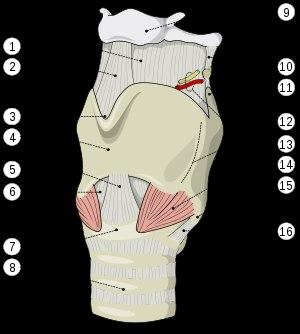
Le cartilage thyroïde est un des cartilages qui participe à la formation du larynx. Il est palpable à la face antérieure du cou, notamment au niveau de sa partie antérieure appelée la proéminence laryngée ou « pomme d'Adam ». Son développement est variable selon les sexes, plus important chez l'homme, ce qui constitue un caractère sexuel secondaire.